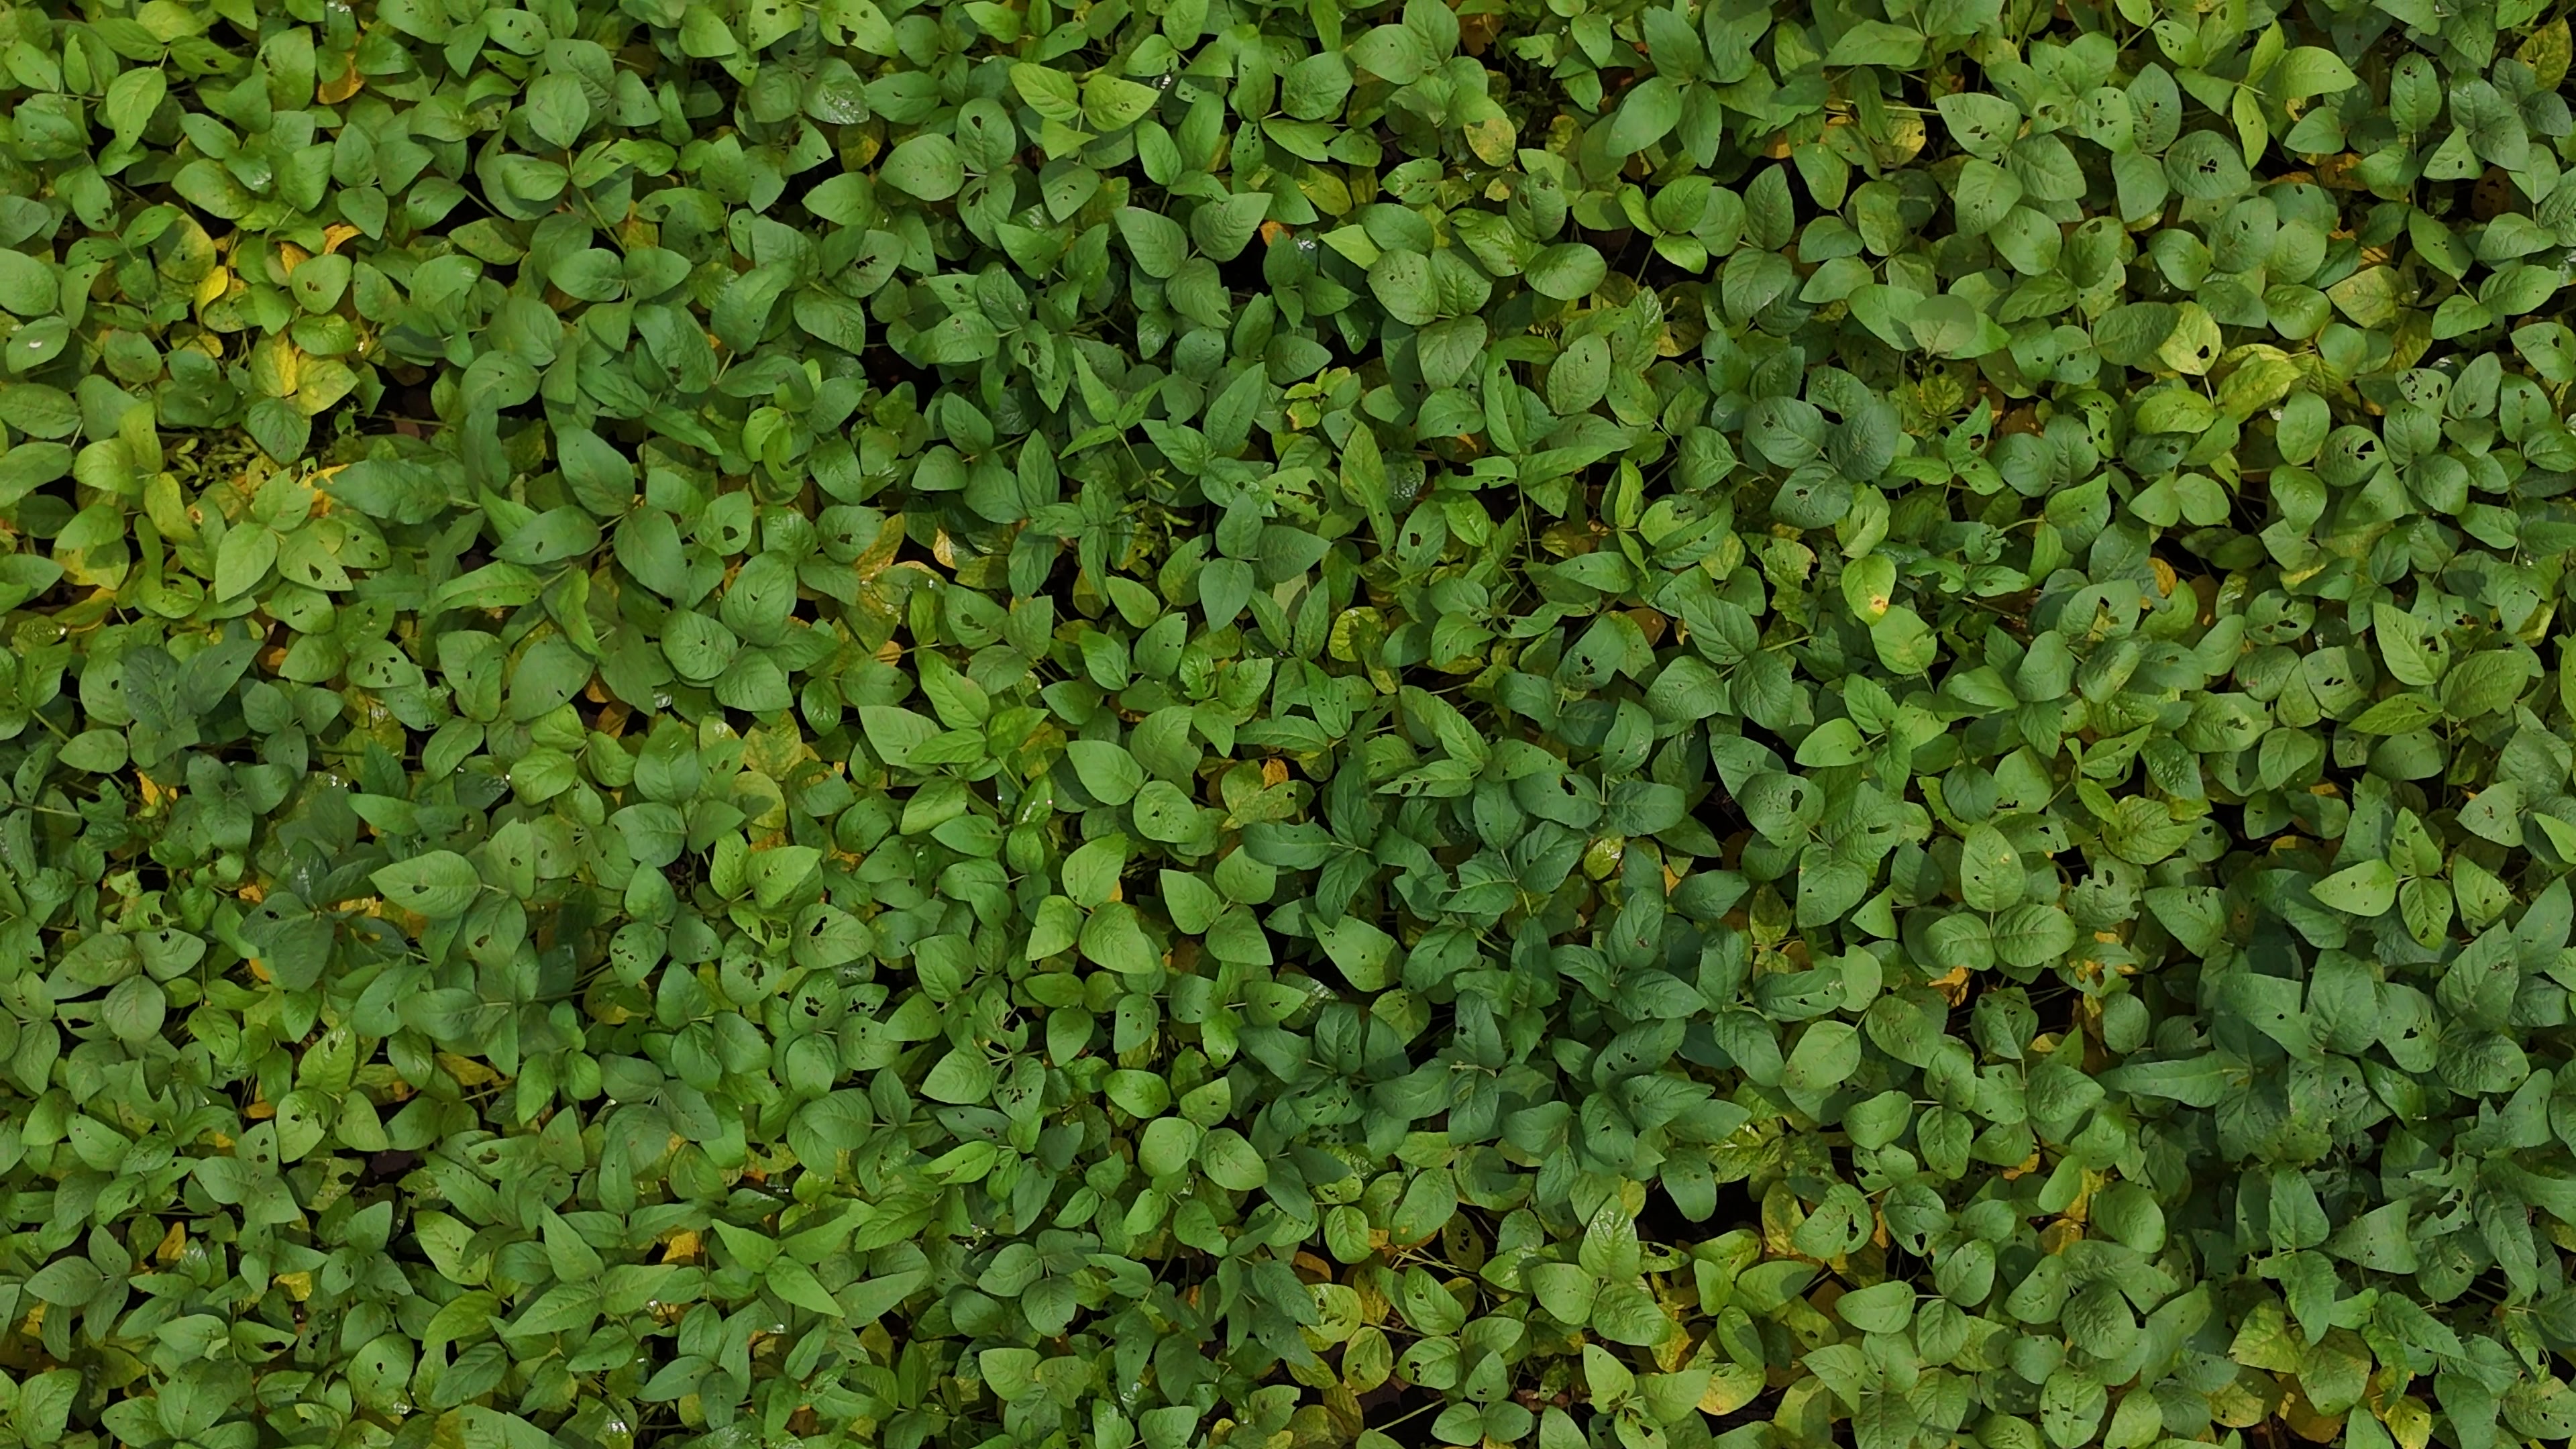
Label: Mosaic